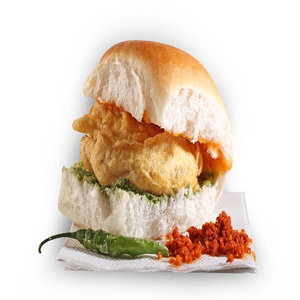
Dish: vadapav